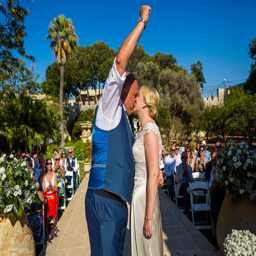
person celebrates with a kiss at wedding ceremony .